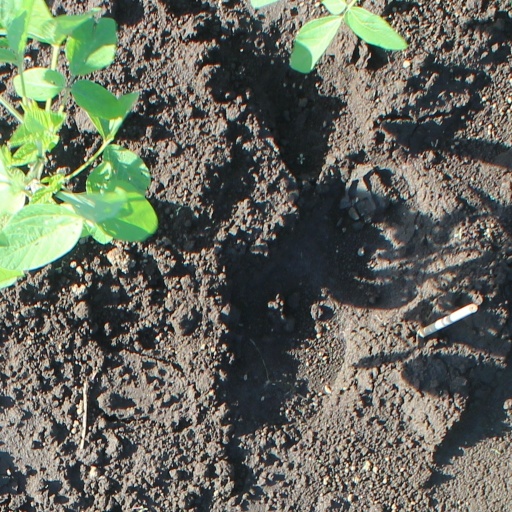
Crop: soybean